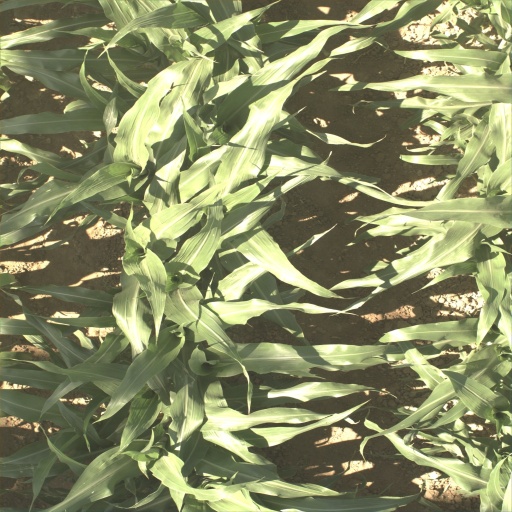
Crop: sorghum